Frederick James Camm

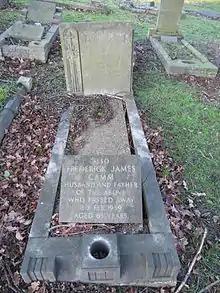
Family grave of Frederick James Camm in Twickenham Cemetery in 2014

Camm died of bronchial pneumonia at his home in Windsor in 1959 and is buried in the family grave at Twickenham Cemetery.